Nenjiang River grassland

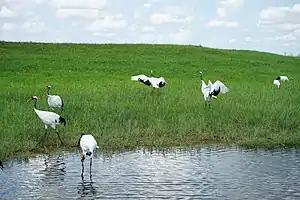
Red-crowned cranes in the Zhalong Nature Reserve, 2017

The extensive network of rivers and lakes, and seasonally flooded wetlands, are notable for supporting several species of crane, including breeding populations of the endangered Red-crowned crane, the vulnerable White-naped crane, and the critically endangered Siberian crane. A permanent population of 350 red-crowned cranes winter in the ecoregion.